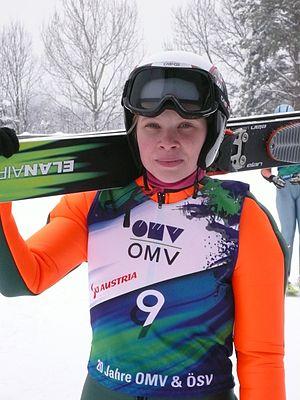
Anastasiya Gladysheva, à la Coupe continentale féminine de saut à ski à Villach le 12 fvrier 2010.